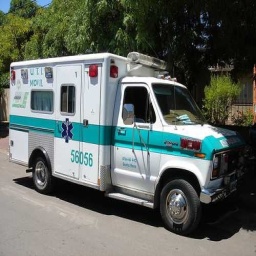
Label: ambulance